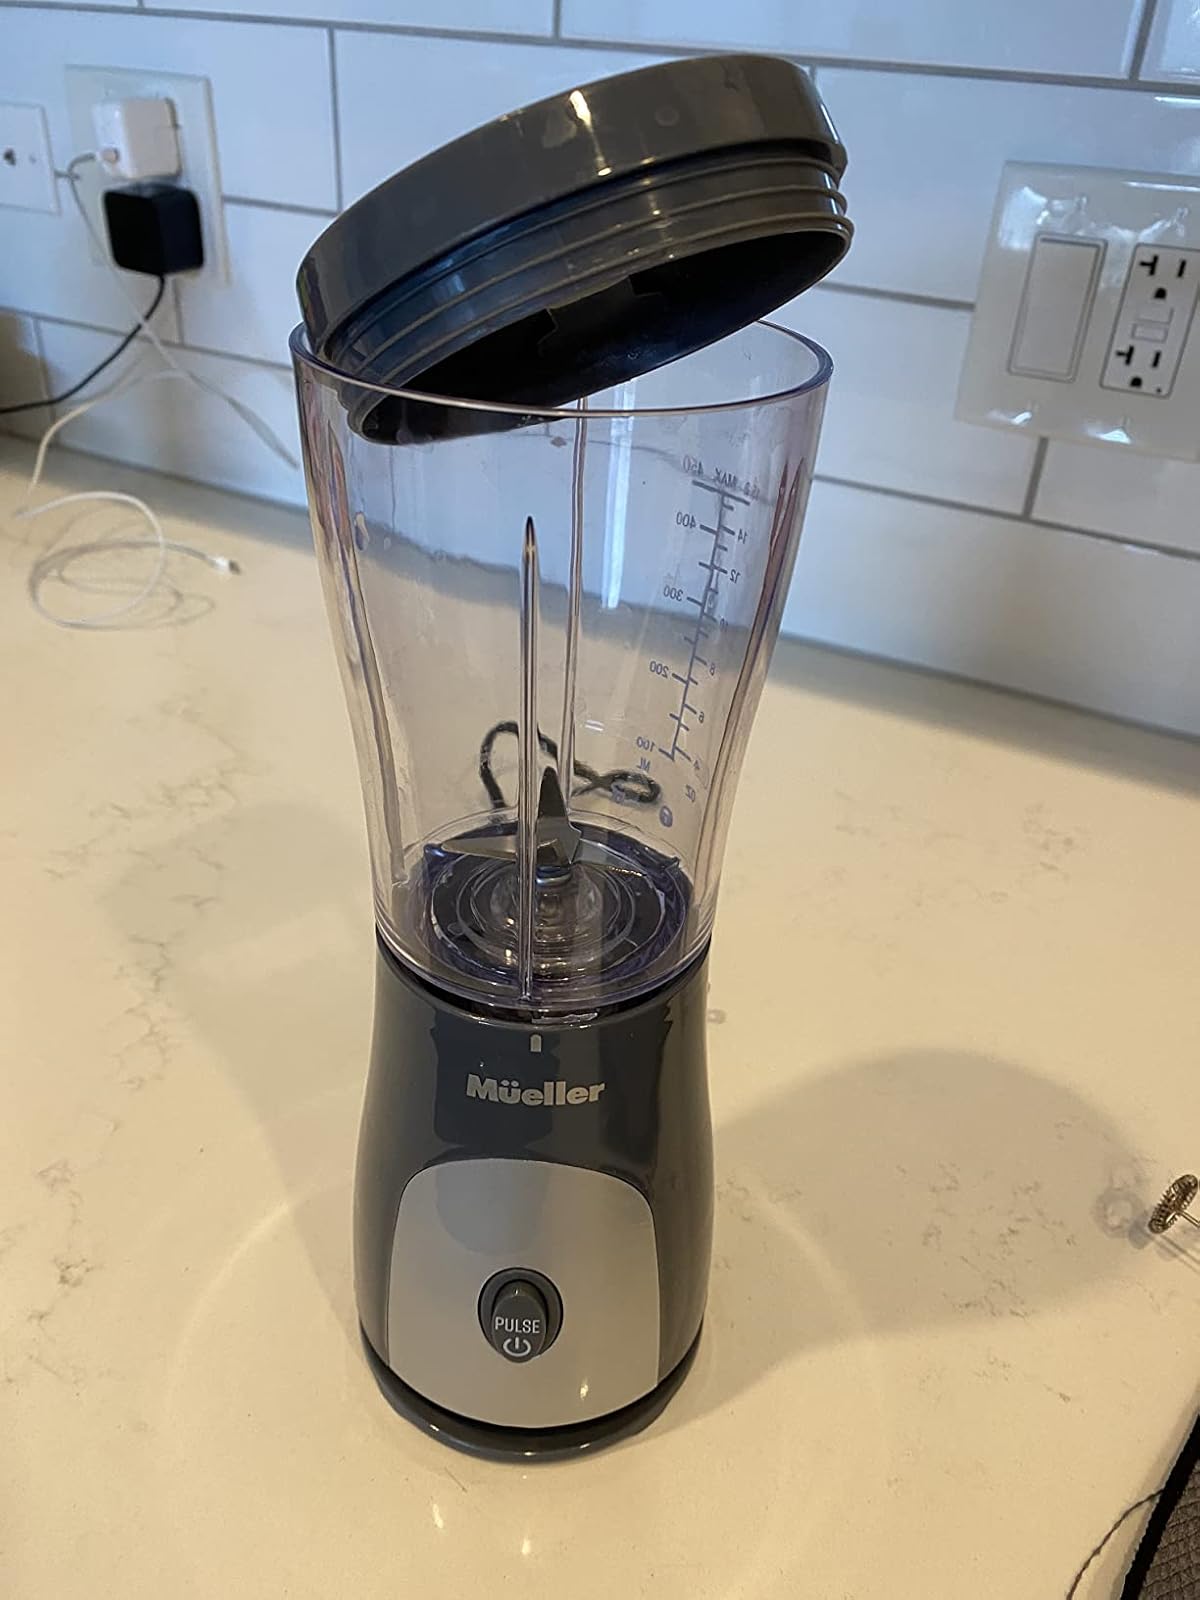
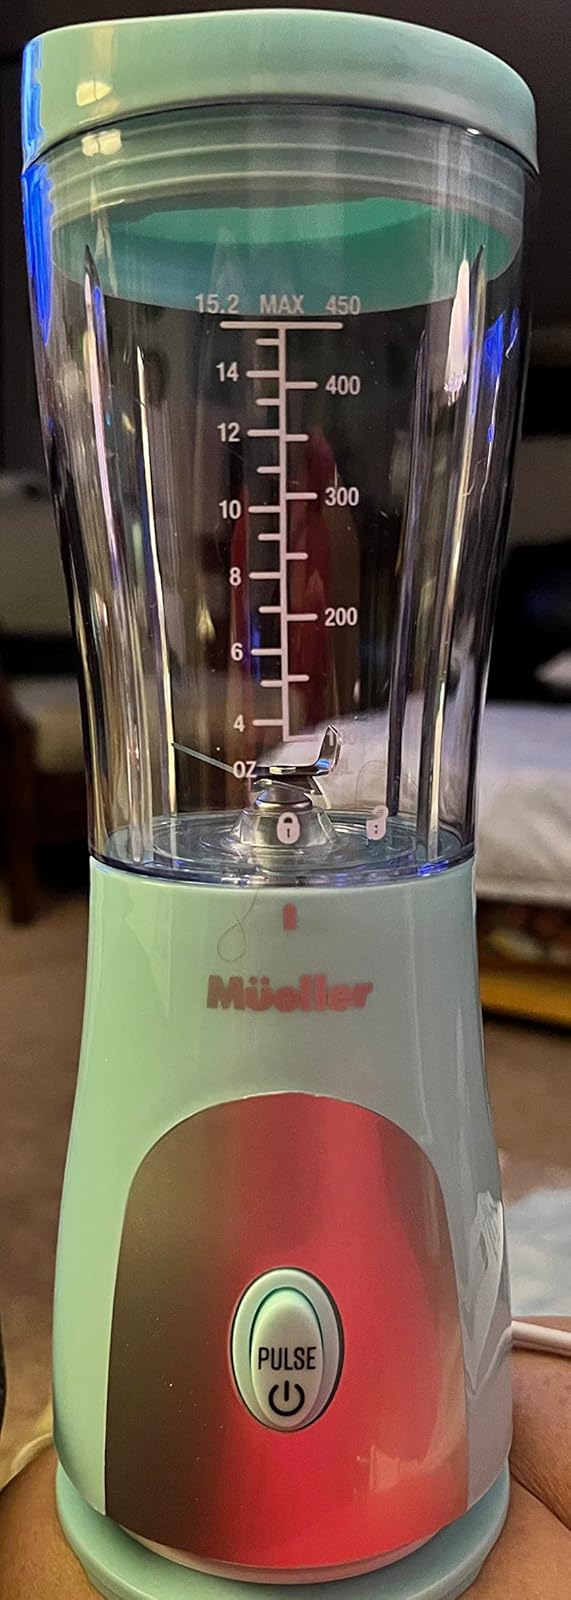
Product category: items_blender
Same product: no